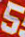
Number: 5